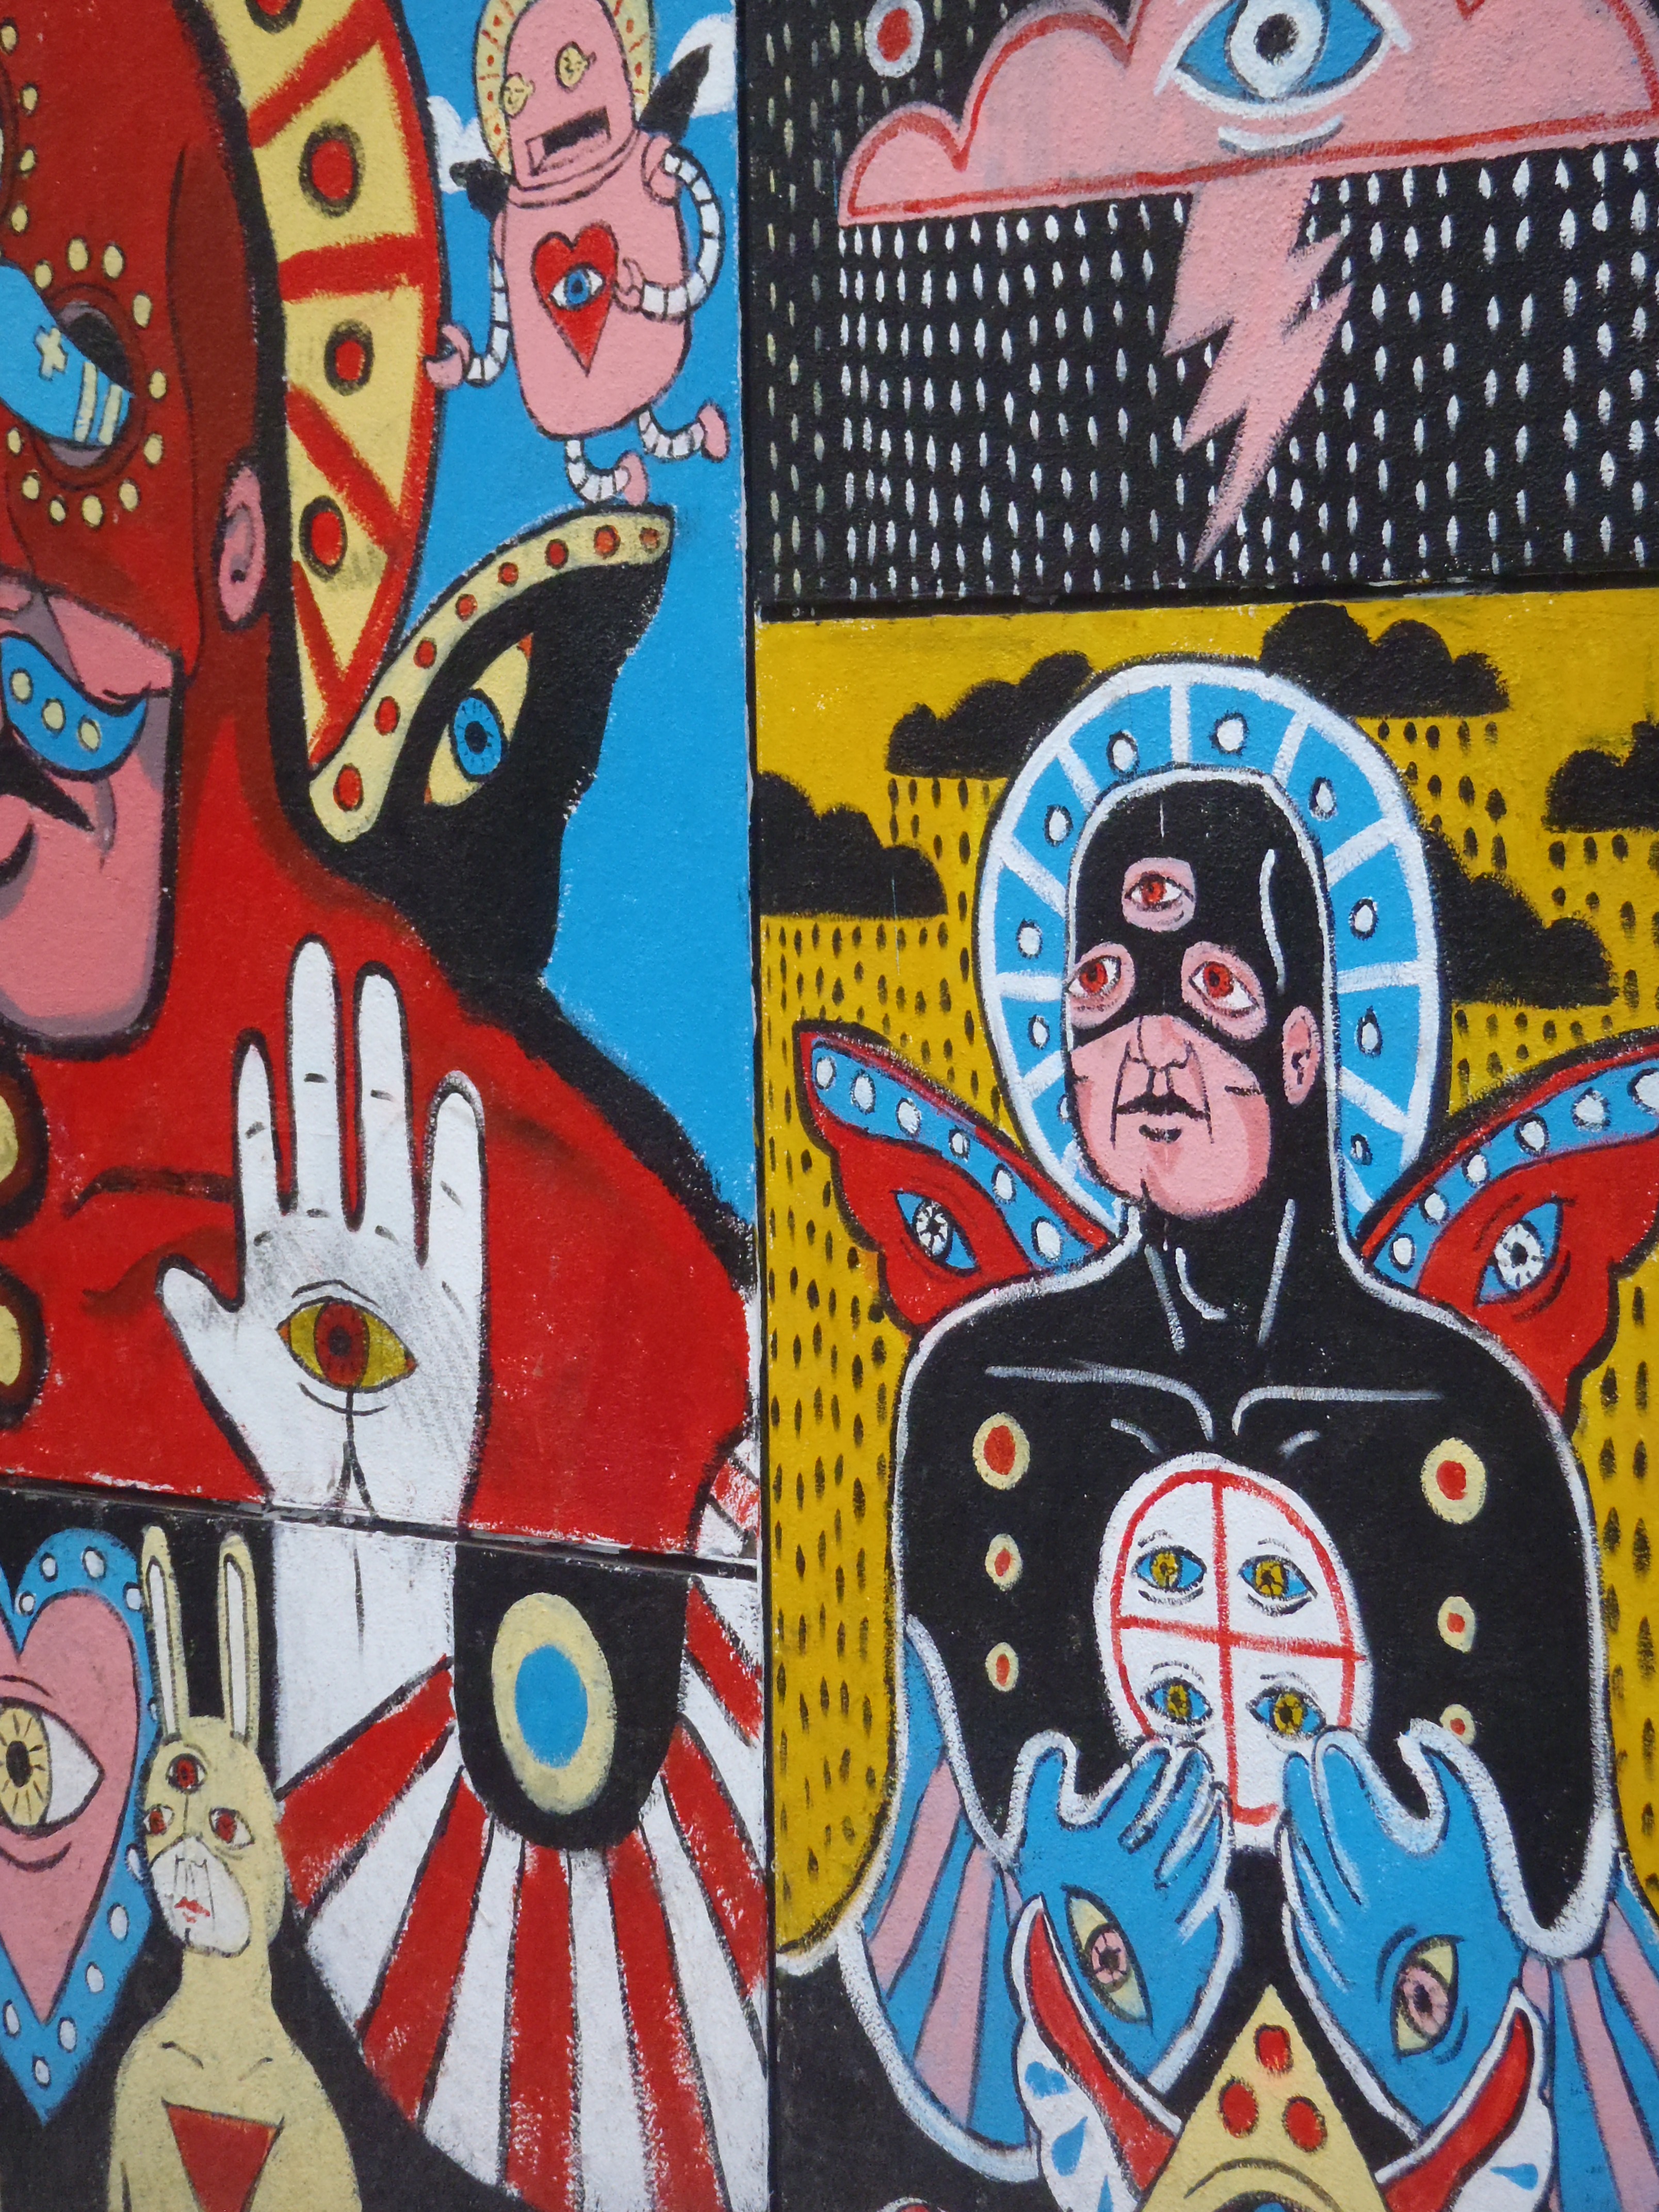
creative, urban, new york, wall, pattern, spray, artistic, paint, graffiti, artwork, painting, art, drawing, creativity, illustration, design, mural, modern art, acrylic paint, visual arts